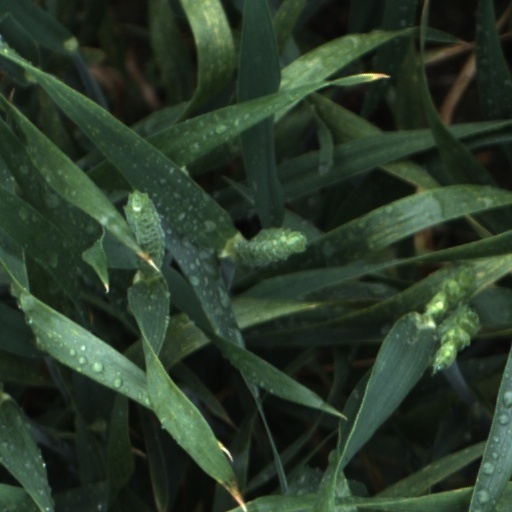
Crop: wheat